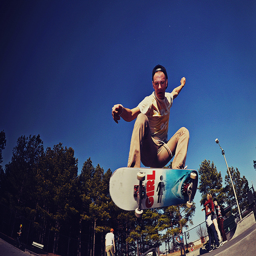
A man flying through the air riding a skateboard.
A middle-aged skateboarder catches air at a skatepark
A skateboarder shows the artwork under his board during a leap
A man is in the air performing a stunt on a skateboard.
A man in the air on a decorated skateboard.